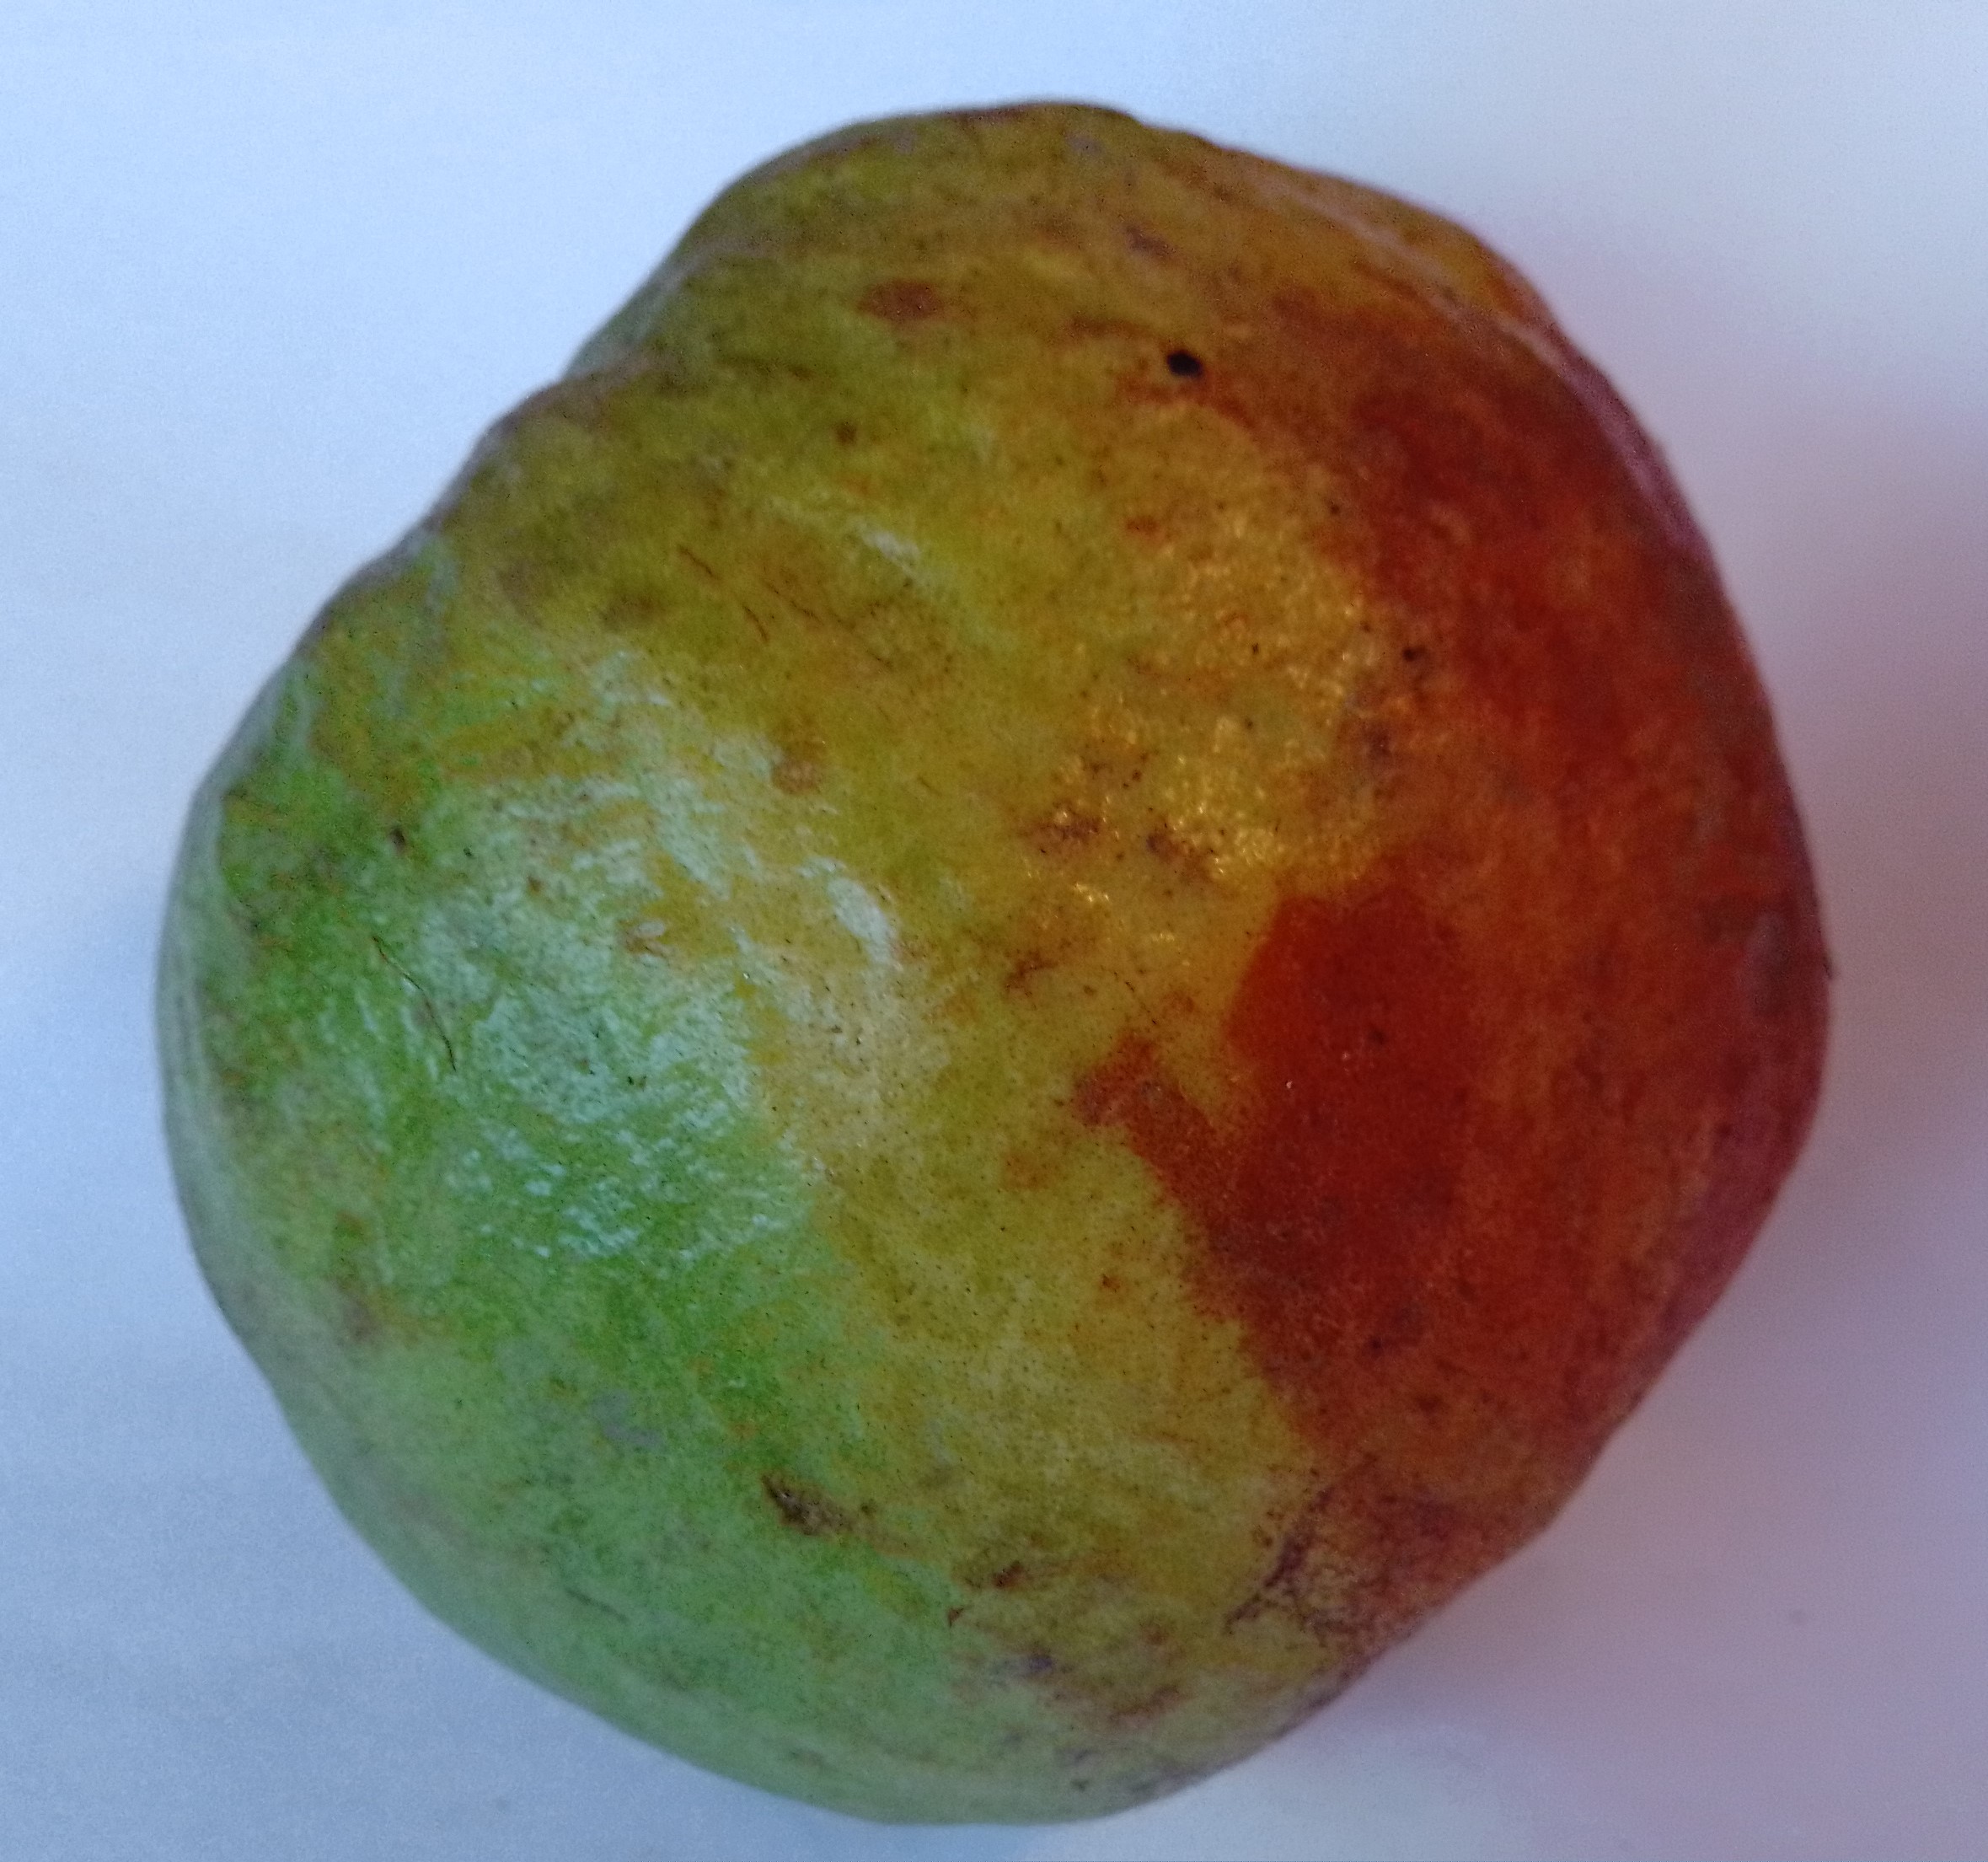
Fruit: guava
Condition: rotten